Costa-Gavras filmography

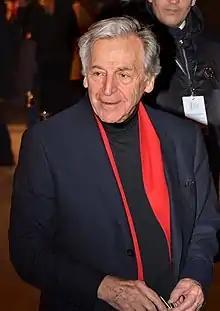
Costa-Gavras at the 2017 César Awards

Costa-Gavras is a Greek-French film director, screenwriter and producer. Most of Gavras' films have been made in French; however, six of them were made in the English language.